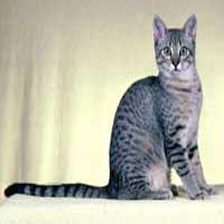
Species: cat
Breed: Egyptian Mau